Mark Bridge

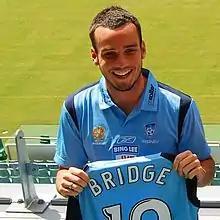
Bridge in 2008

As his contract had expired at the Jets, Bridge subsequently left the team and was unveiled as a Sydney FC player on 3 March 2008 alongside Simon Colosimo and John Aloisi. He scored his first goal for Sydney in their 5–2 demolition of Perth Glory at the Sydney Football Stadium.